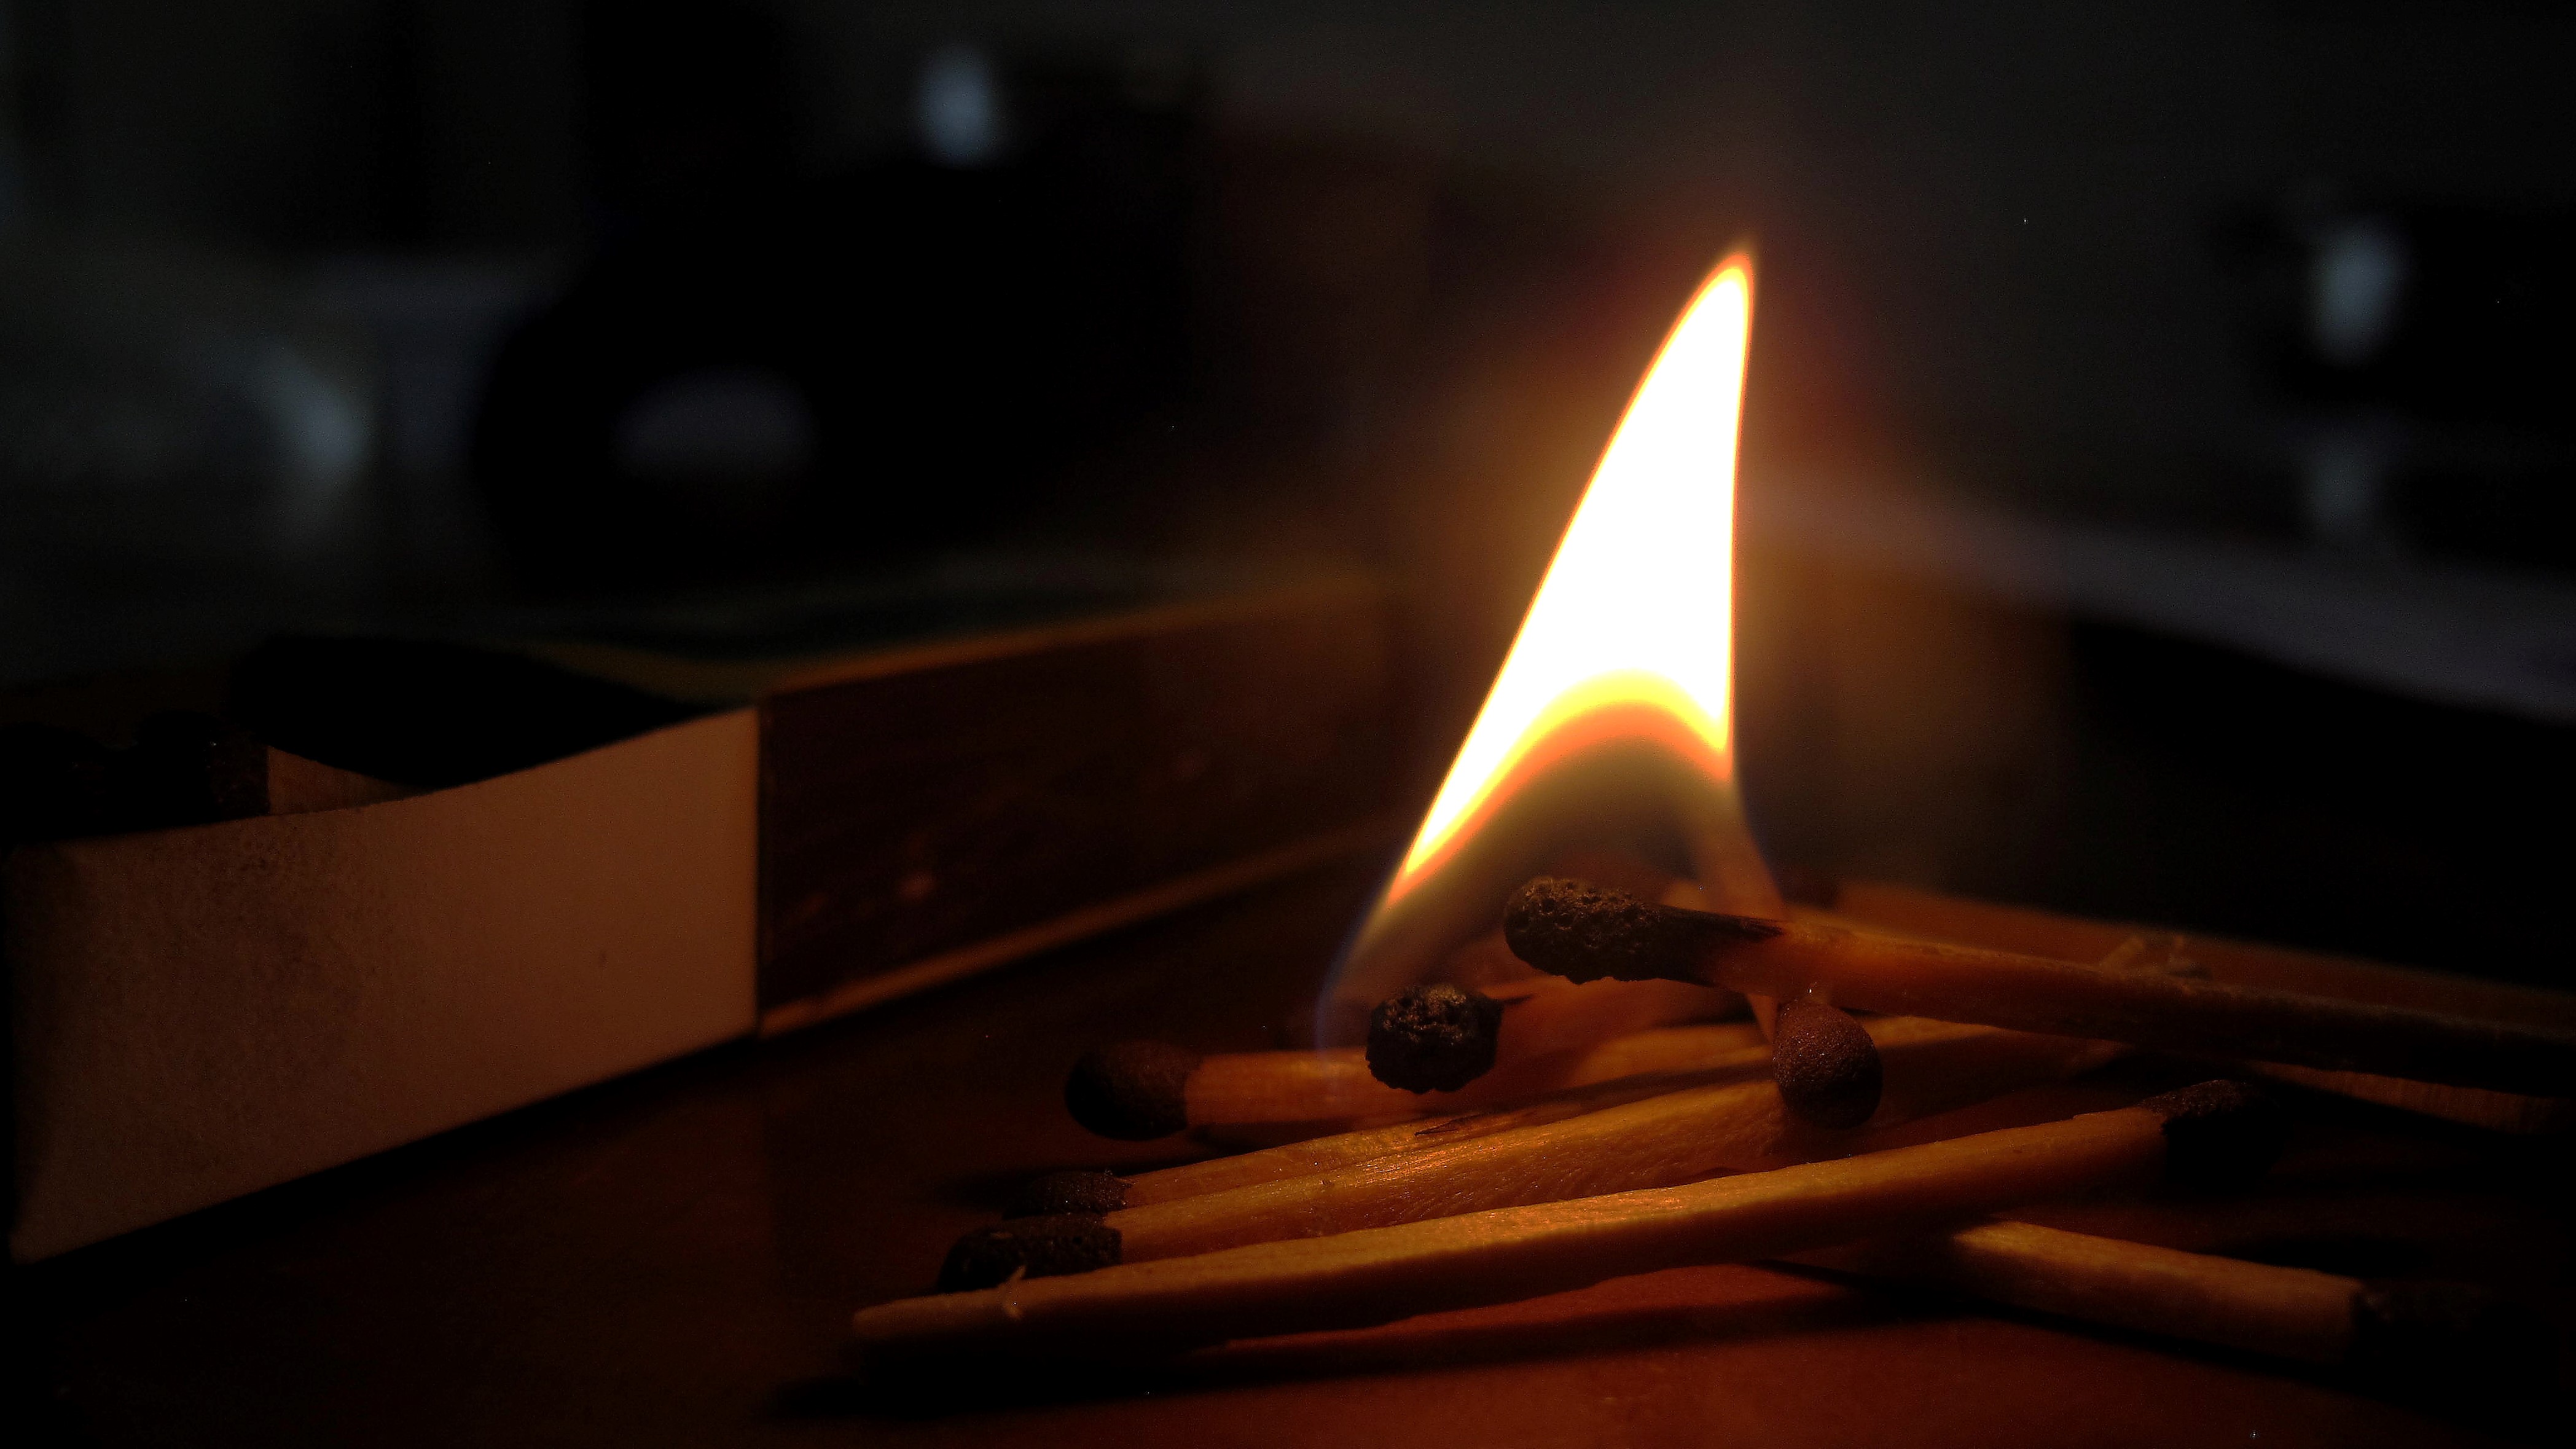
matches, fire, light, wood, art, free, flame, heat, match, still life photography, wax, candle